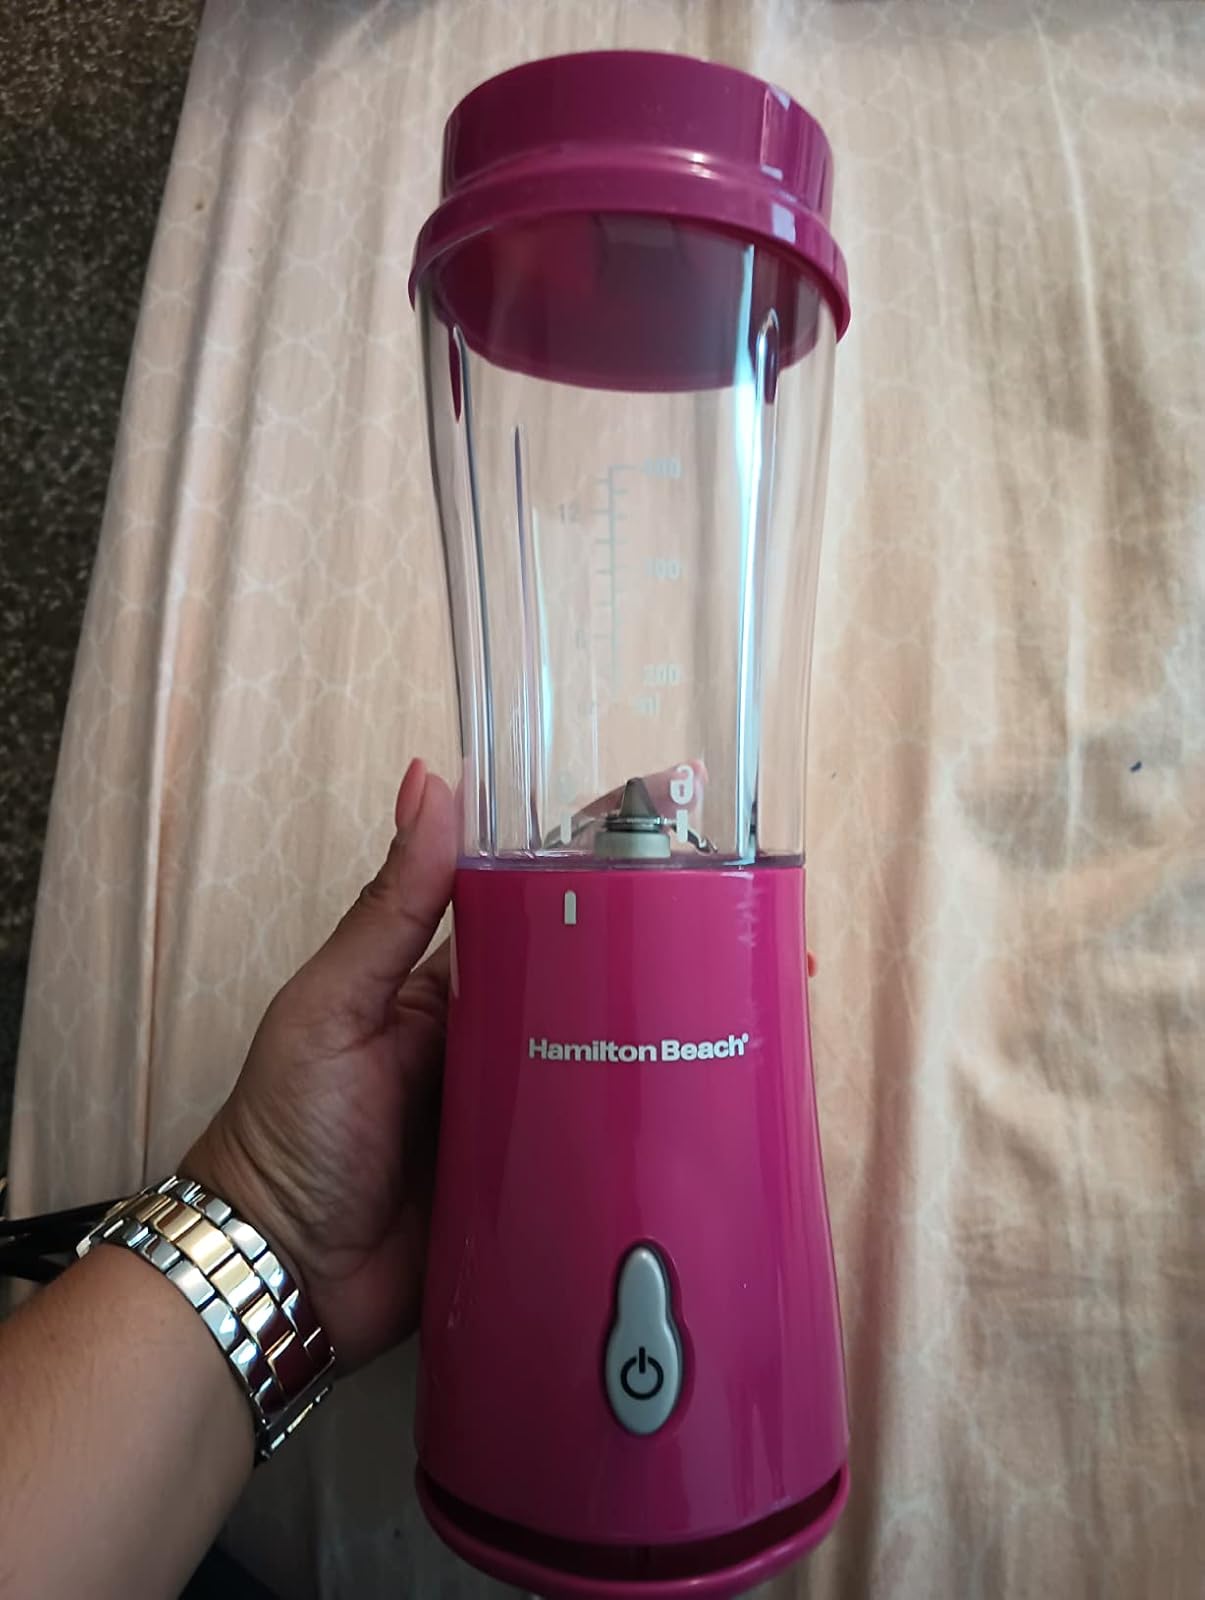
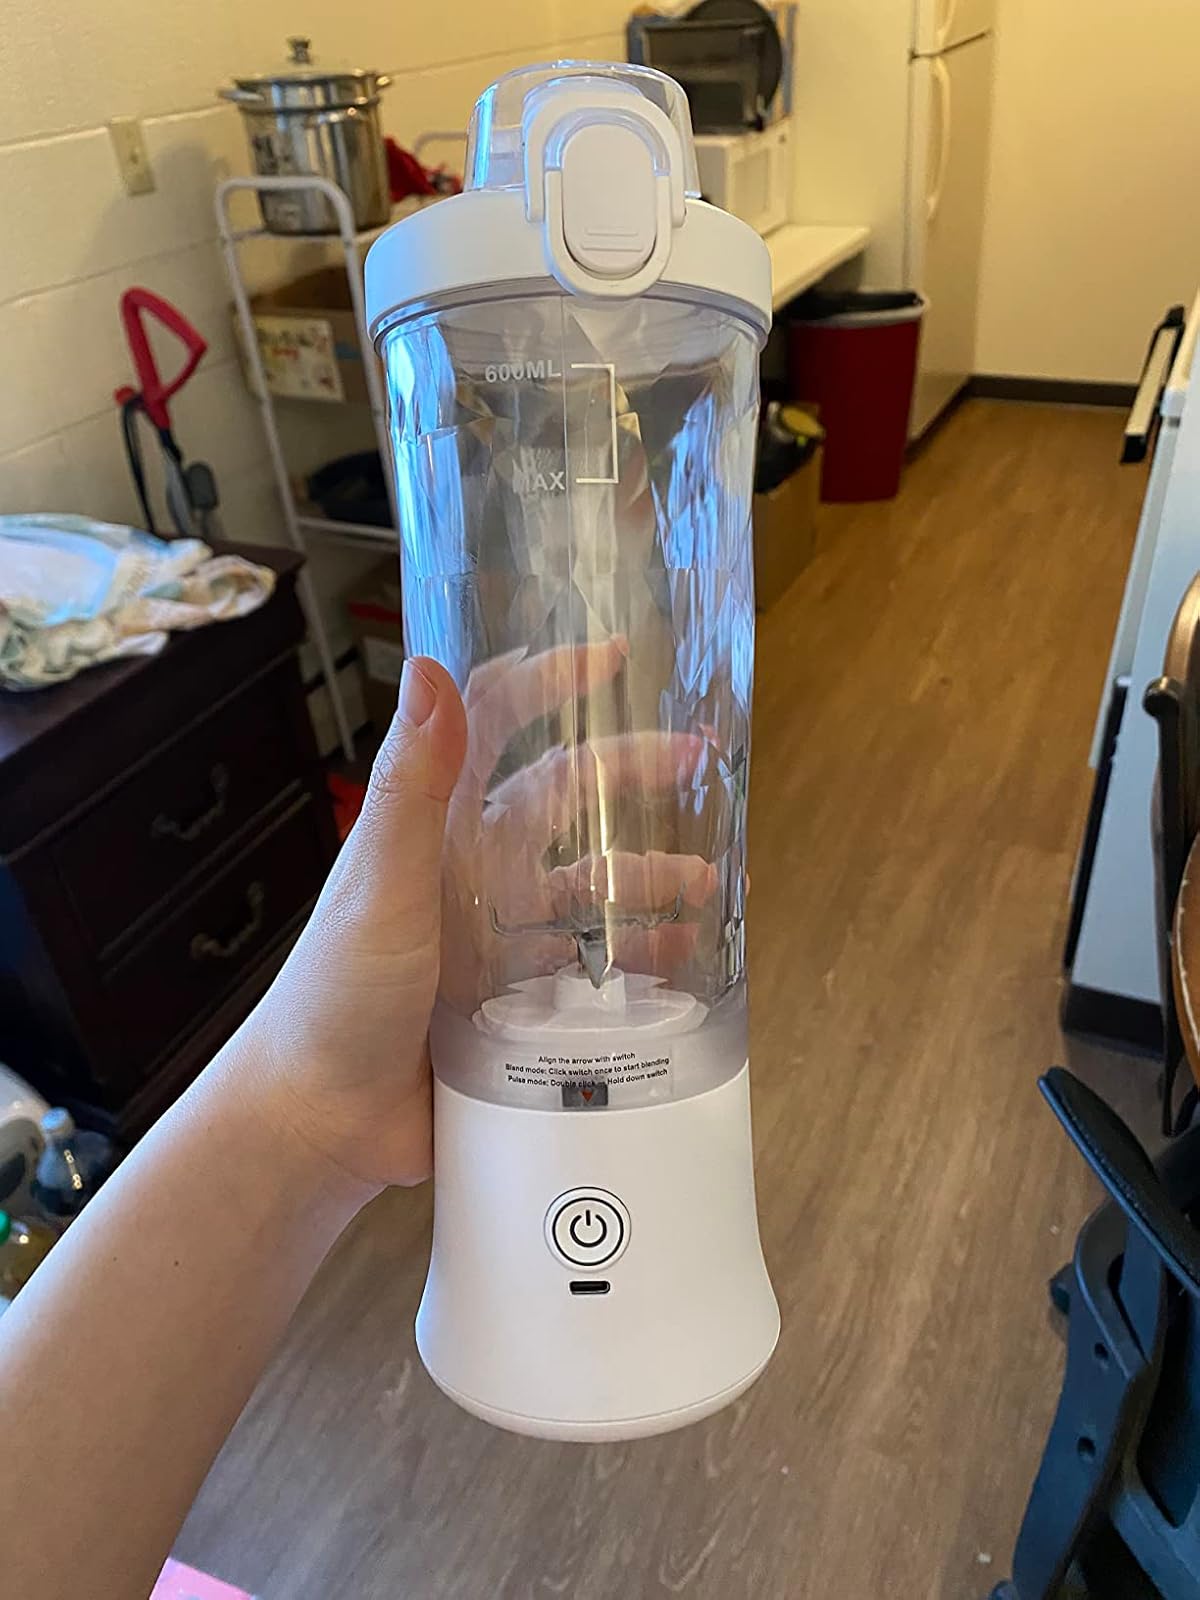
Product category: items_blender
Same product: no